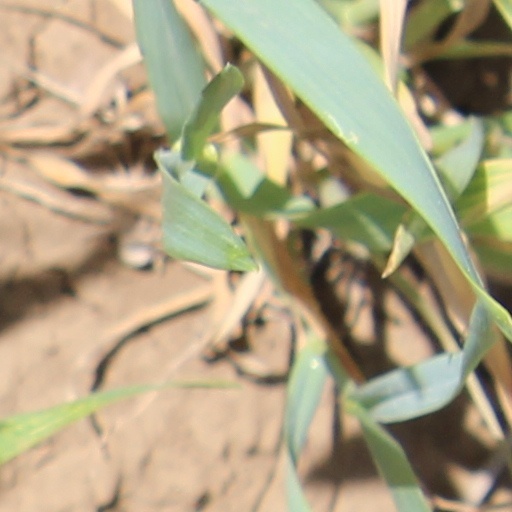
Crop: wheat